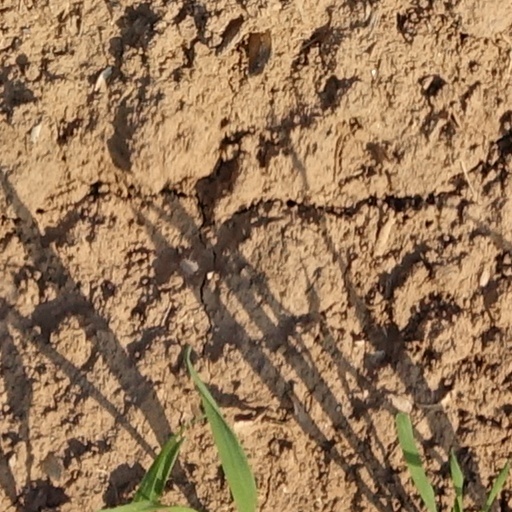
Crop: wheat